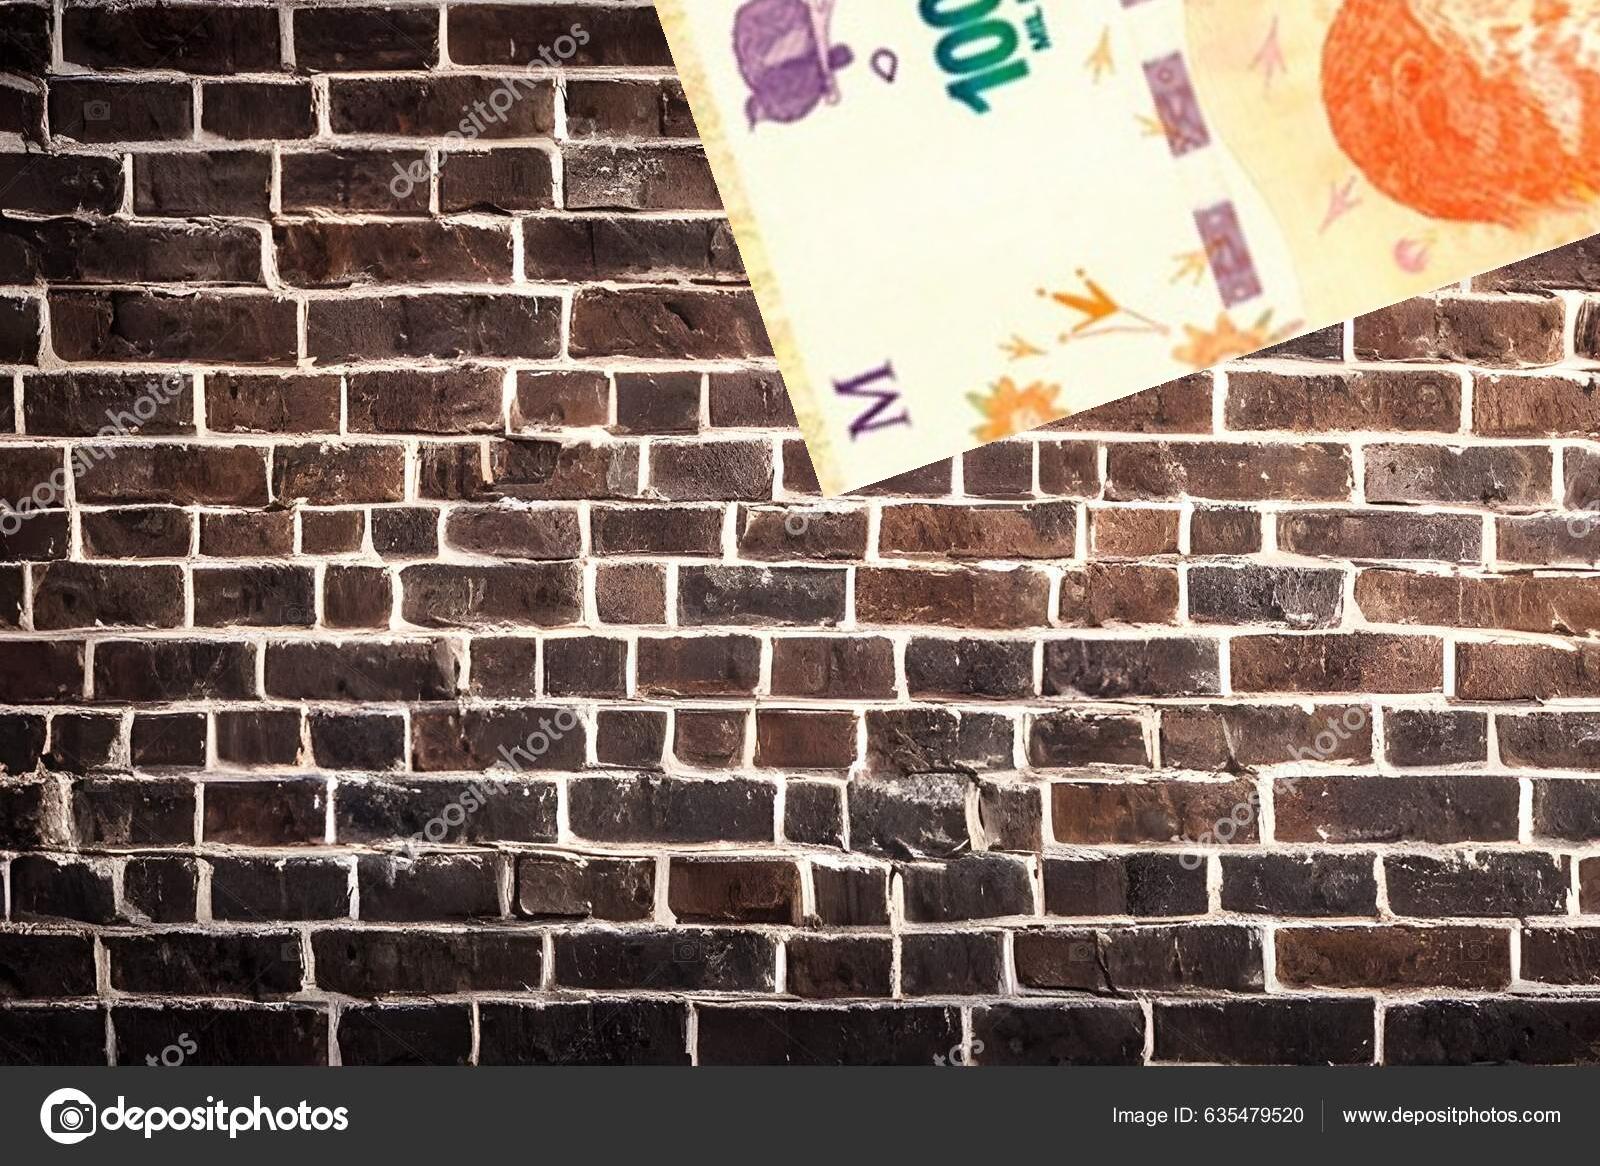
Denominación: 1000